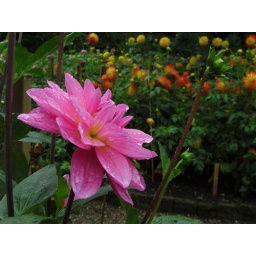
Pink flower against orange flowers